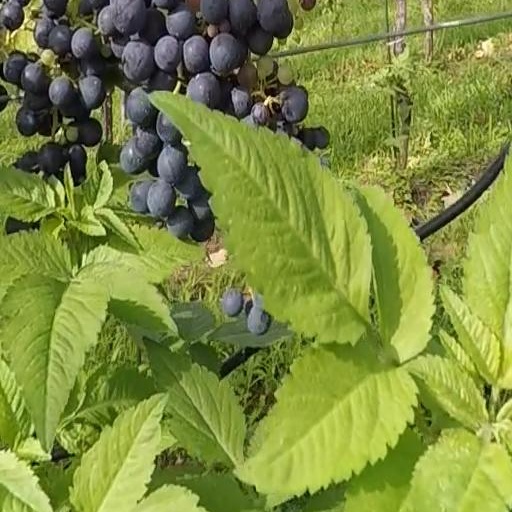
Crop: grape